Church of the Messiah (Pulaski, Tennessee)

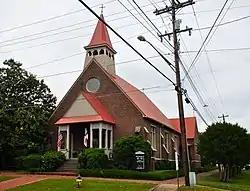
Church of the Messiah, May 2014.

The Church of the Messiah, located at 114 North 3rd Street in Pulaski, Tennessee, in the United States, is an historic Episcopal church that is listed on the National Register of Historic Places. It was built in 1887 and designed by architect George W. Quintard, the brother of Charles Quintard, the Episcopal Bishop of Tennessee.